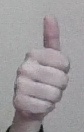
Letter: aleff